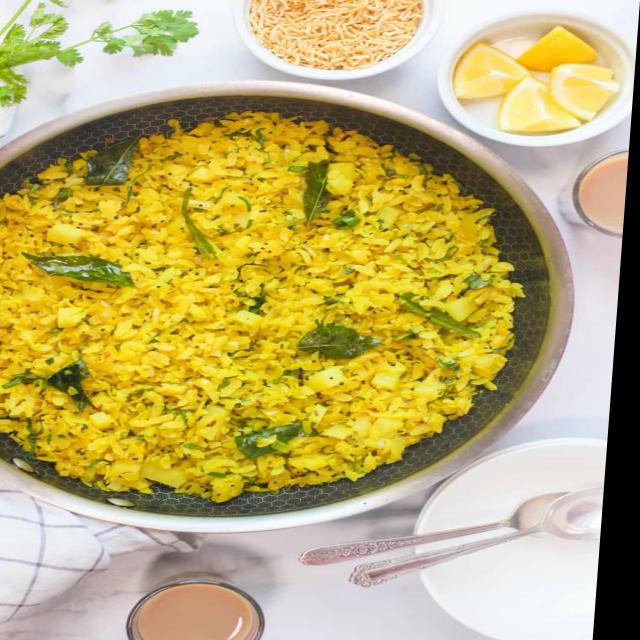
Dish: poha